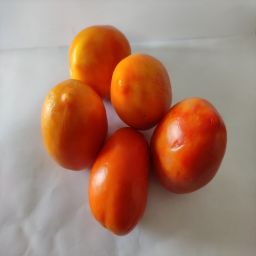
Crop: Tomato
Quality: Ripe